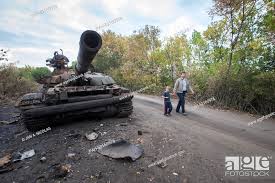
Label: Tank